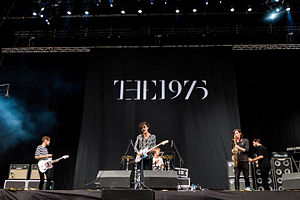
The 1975
The 1975 er et britisk band som blev dannet i Manchester. Bandets primære genre er alternativ rock, og bandet er i Danmark mest kendt for nummeret Chocolate.